Kyle Fuller

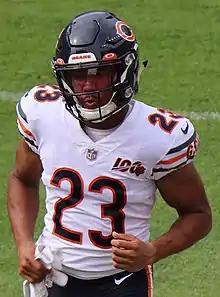
Fuller in 2019

In Week 2 against the Denver Broncos, Fuller made his first interception of the season off a pass from Joe Flacco that was intended for Emmanuel Sanders in the 16–14 win.